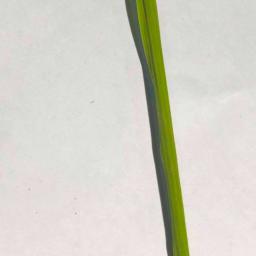
Label: Rice___Healthy